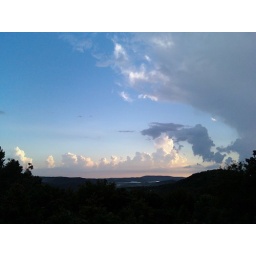
pretty clouds (view of beaver lake in the distance)